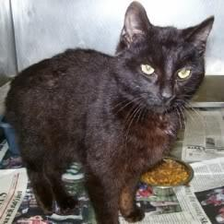
Species: cat
Breed: Bombay